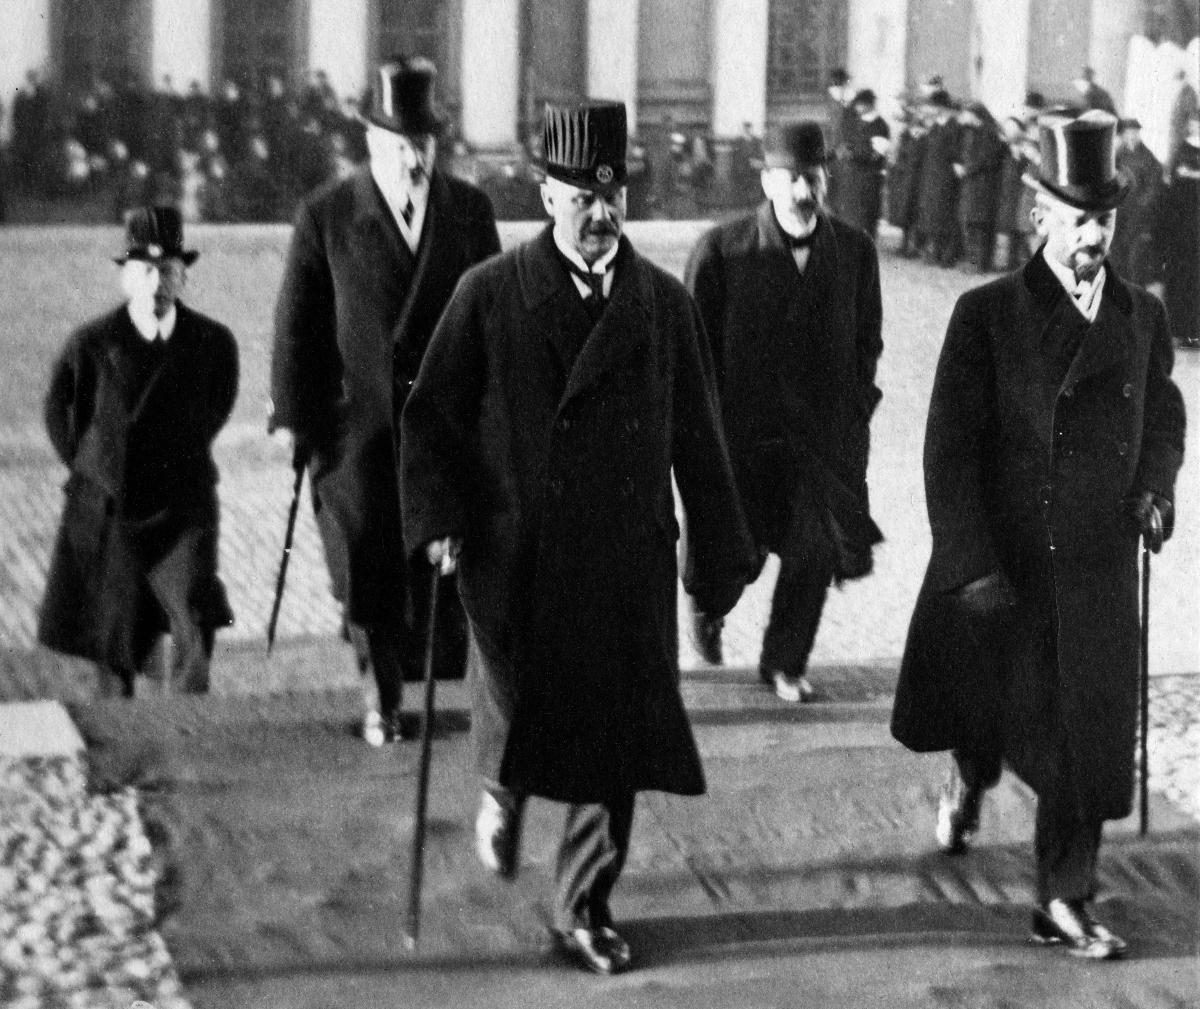
Valtiopäivien avajaiset
Opening of the Parliament
sisällön kuvaus: Valtiopäivien avajaiset 20.11.1917. Senaattorit saapuvat Helsingin Nikolain kirkkoon, keskellä senaattori E. N. Setälä. content description: The opening of the Parliament 20.11.1917. The Senators arrive at Helsinki Nikolai church. Senator E. N. Setälä in the centre.
Kuvaaja: Vasenius, Ilmari, kuvaaja
Vuosi: 1917
Paikka: Suomi; Suomi, Uusimaa, Helsinki
Aiheet: Setälä, Emil Nestor; politiikka; valtiopäivät (kansanedustuslaitokset); avajaiset; poliitikot; politics; diets (parliaments); openings (celebrations); politicians; opening of the parliament; senators; politik; riksdagar; öppningsceremonier; politiker